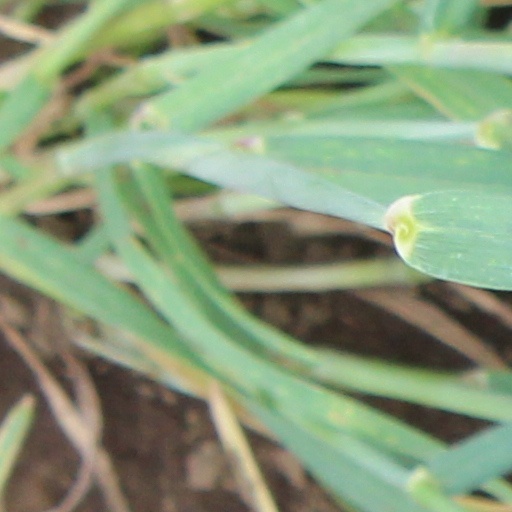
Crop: wheat